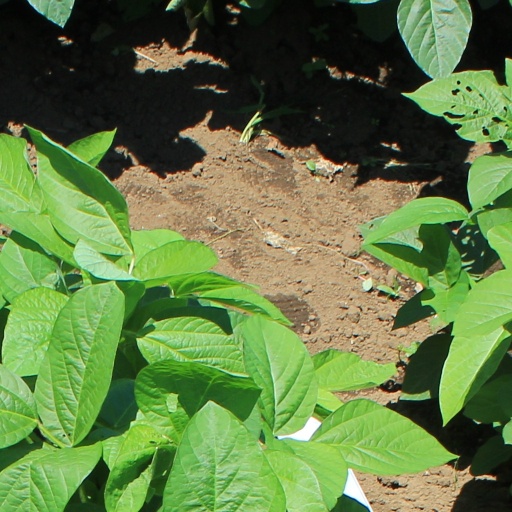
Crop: soybean